Indonesia AirAsia

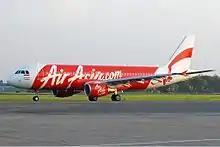
Indonesia AirAsia in the old red and white livery

A buy out of Batavia Air was announced on 26 July 2012, that was to be done in two stages; AirAsia would buy 76.95% shares from Metro Batavia in a partnership with Fersindo Nusaperkasa (Indonesia AirAsia). Following that, by 2013, AirAsia was to acquire the remaining 23.05% held by other shareholders. The acquisition of Batavia Air by AirAsia Berhad and Fersindo created some controversy with Indonesian regulators at the time, concerned that Batavia would be majority-owned by a non-Indonesian entity.